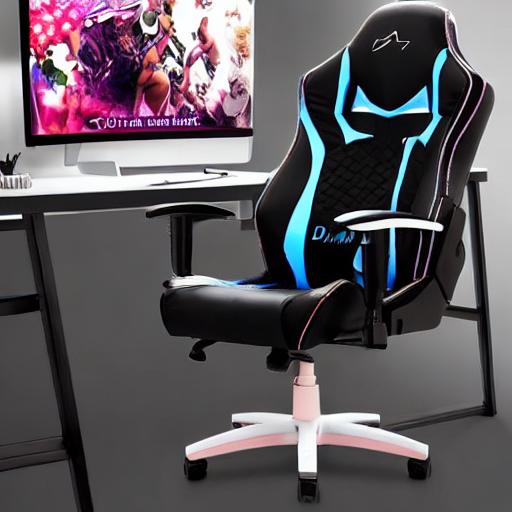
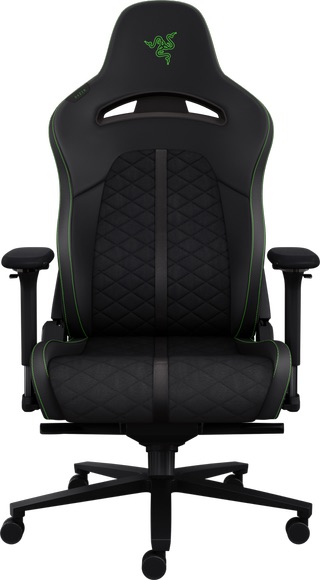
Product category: items_chair
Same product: no